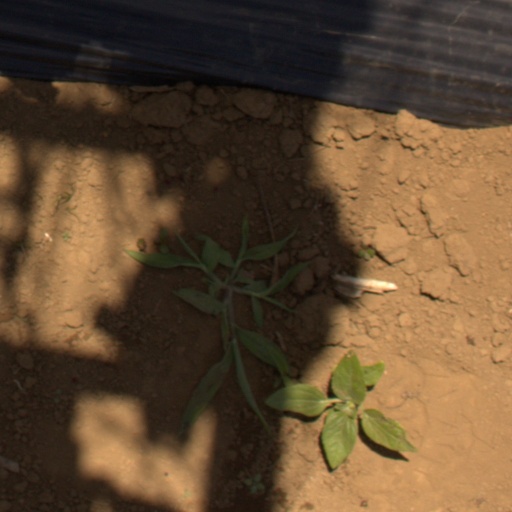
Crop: Jerusalem artichoke